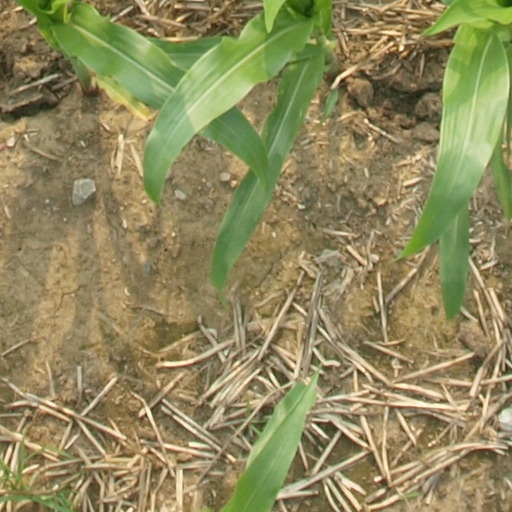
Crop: maize; corn